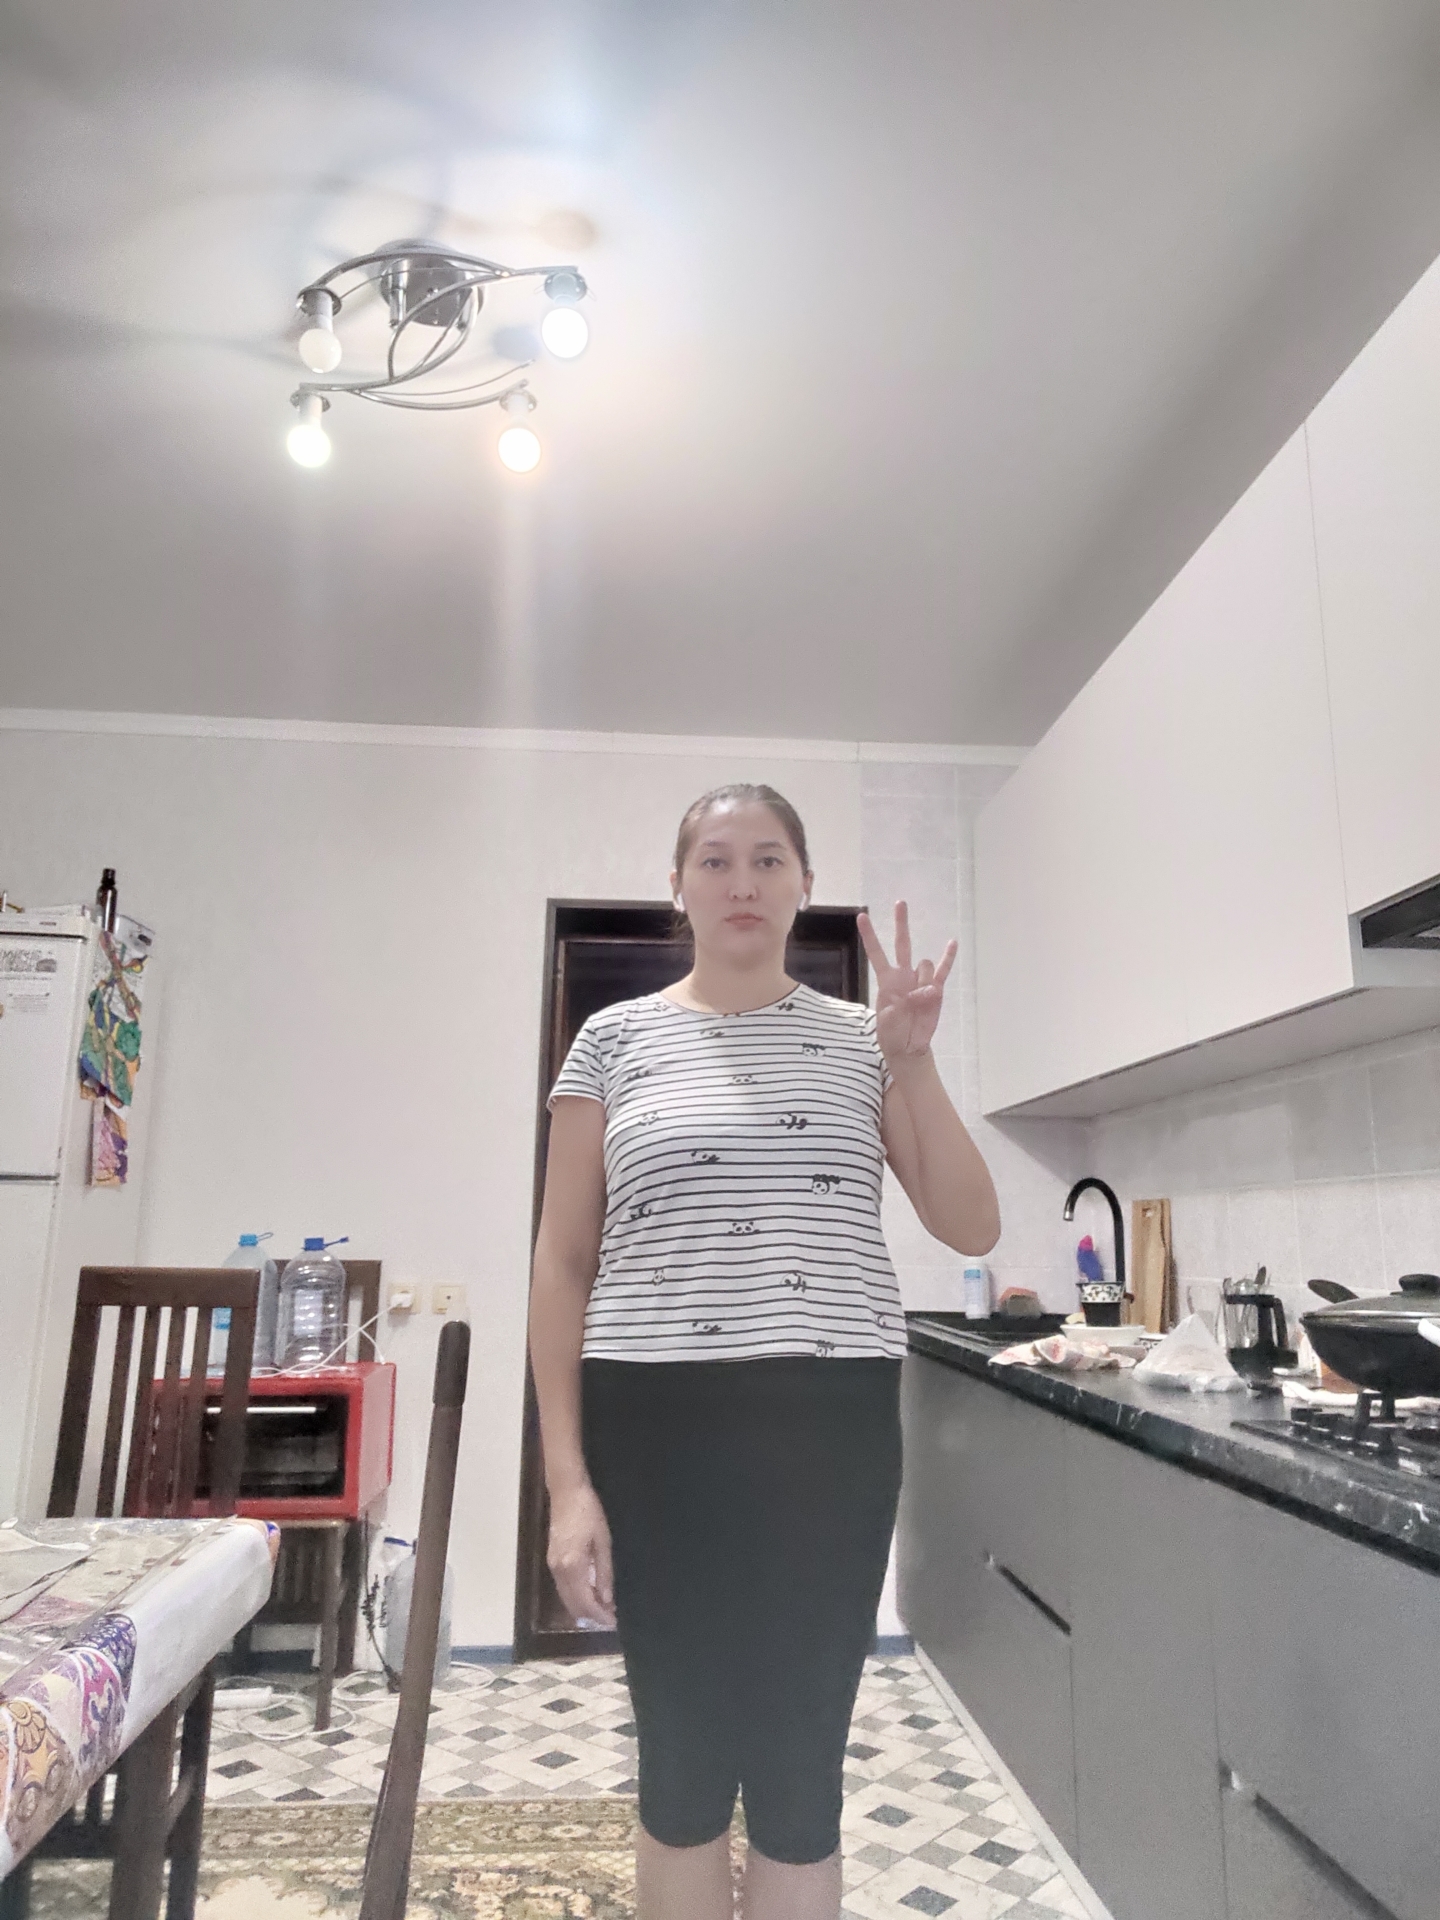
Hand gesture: three3